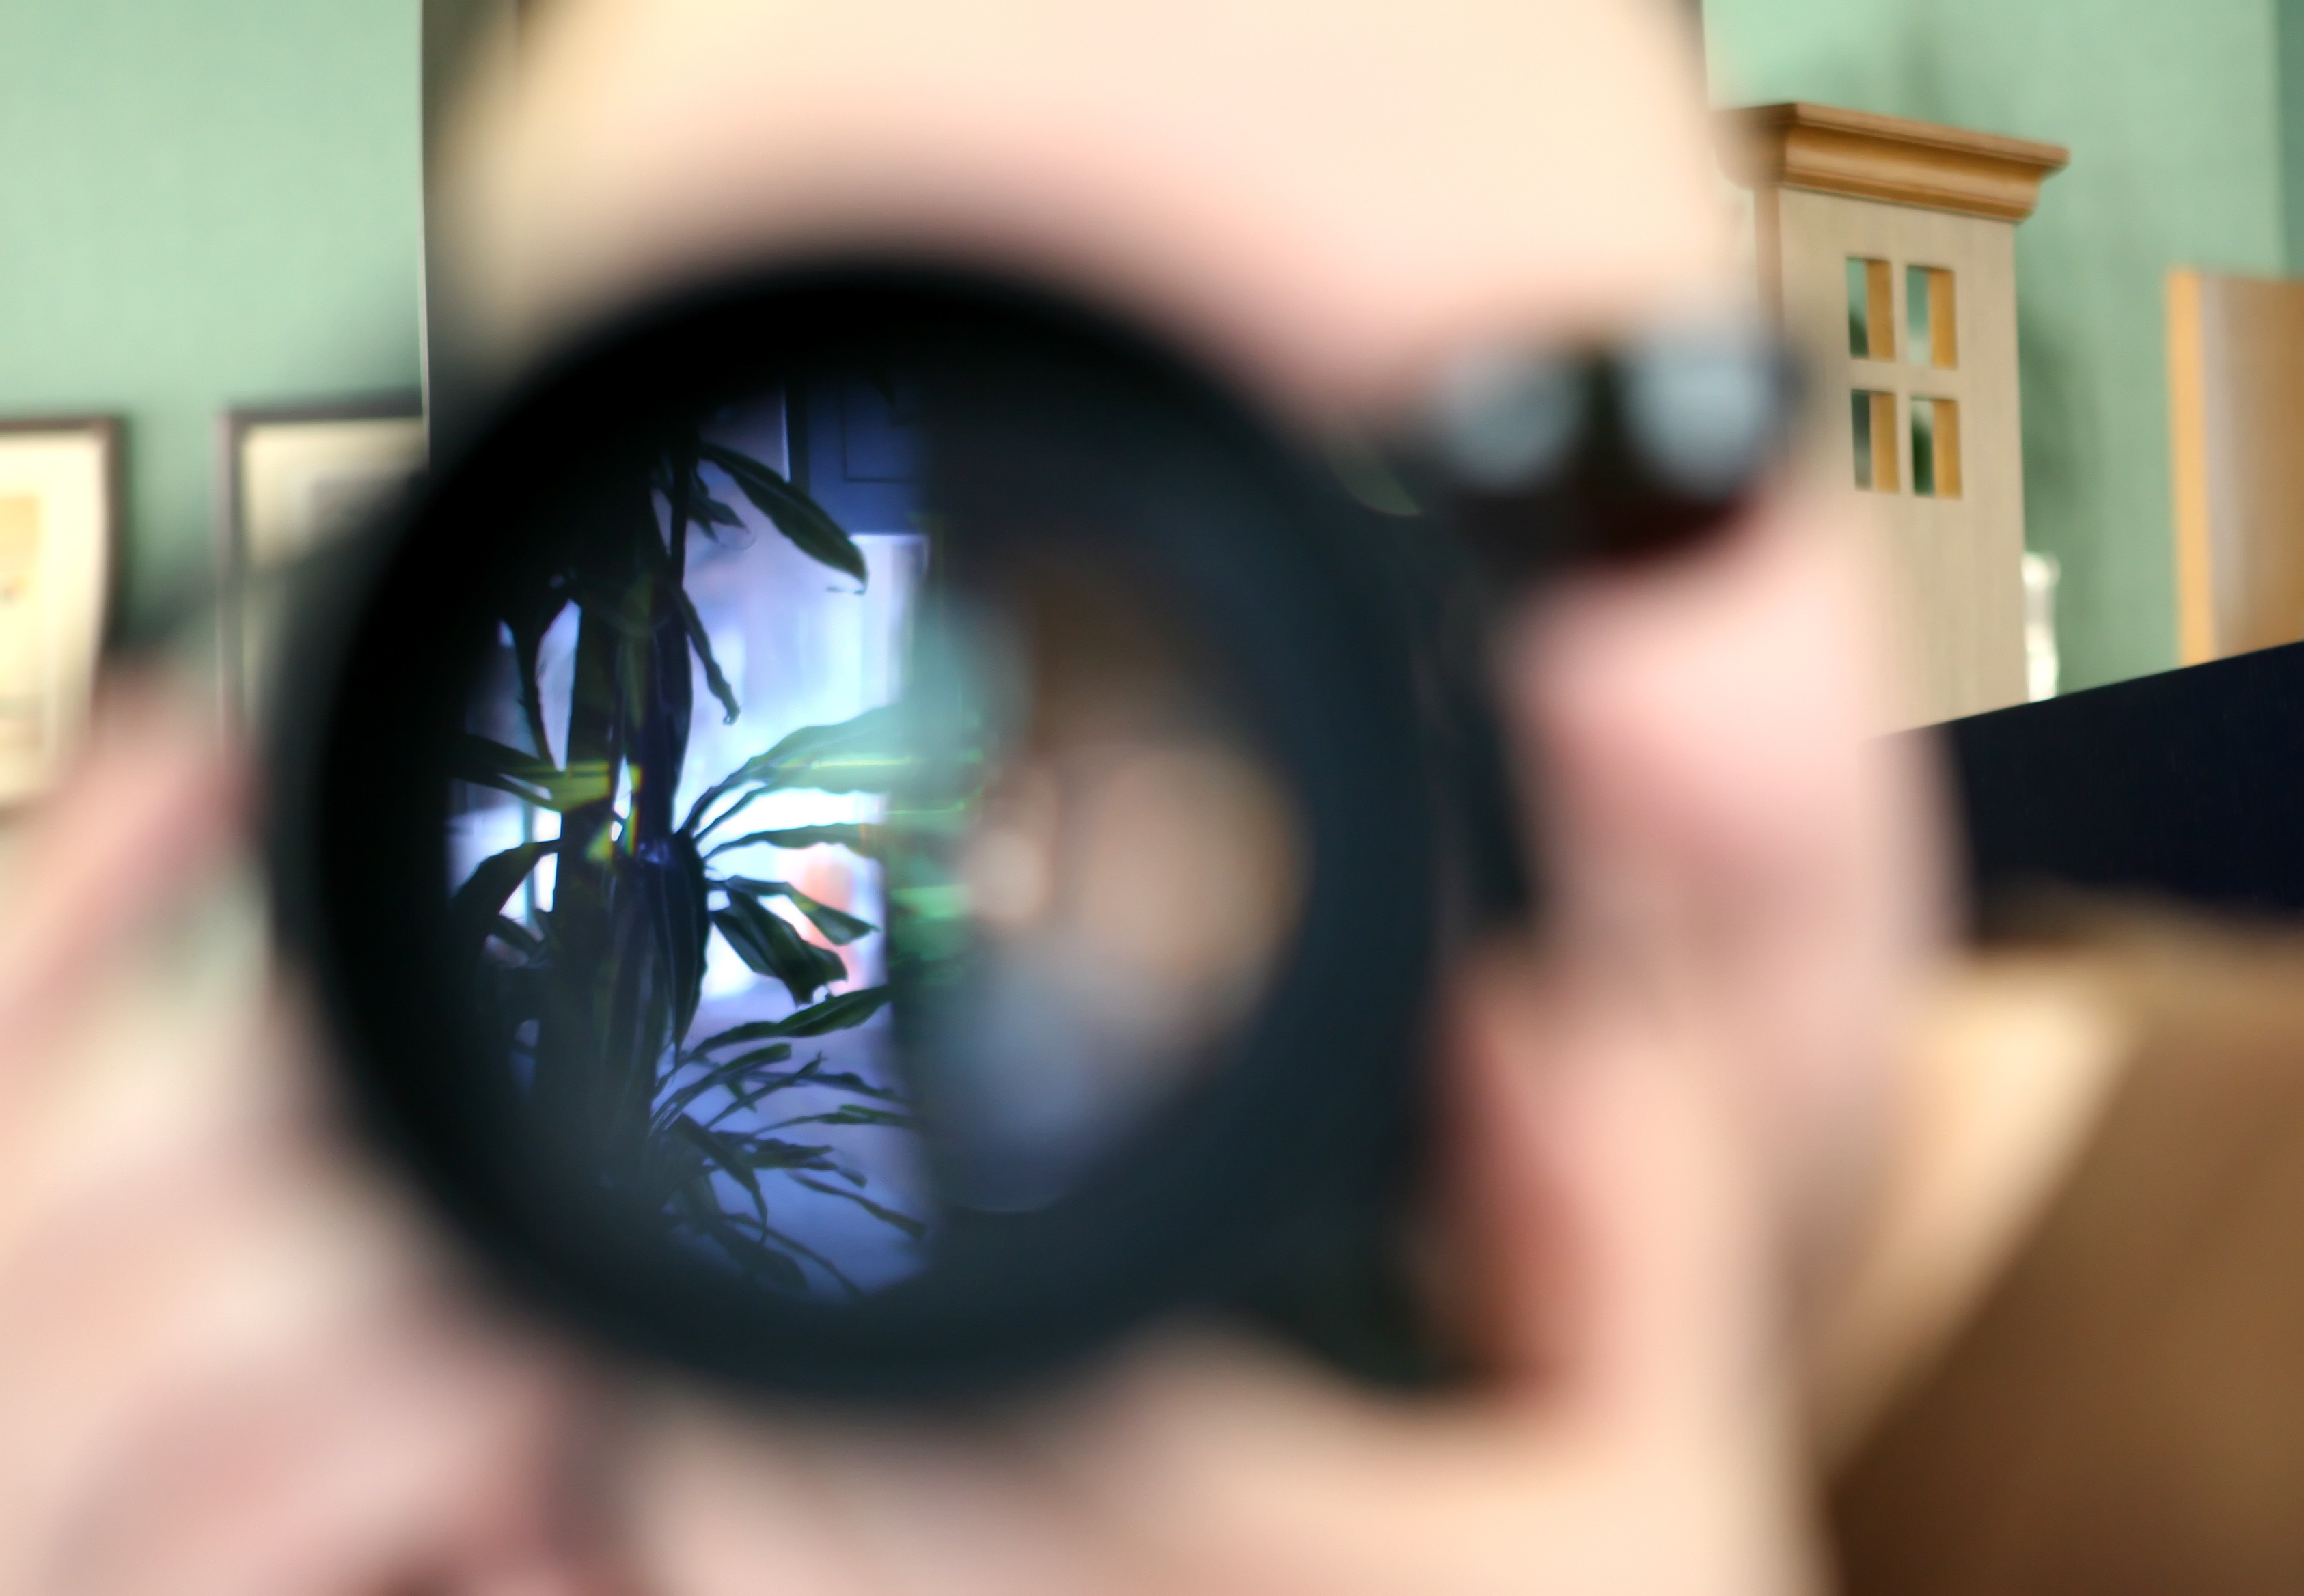
computer, work, man, light, abstract, people, technology, camera, photography, photographer, film, photo, summer, male, newspaper, dslr, internet, spring, green, youth, lens, color, communication, blue, business, black, ear, speed, shutter, electronic, close up, human body, face, nose, flash, eye, glasses, head, picture, digital, skin, conceptual, image, organ, judge, body, news, job, aperture, wireless, paparazzi, success, employee, journalist, career, check, transfer, gossip, communicate, stalker, successful, sense, pap, vision care